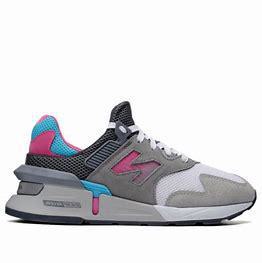
Brand: New
Model: Balance New Balance 997 Marathon